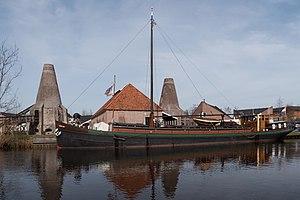
Hasselt est une ville située dans la commune néerlandaise de Zwartewaterland, dans la province d'Overijssel. Le 1ᵉʳ octobre 2008, la ville comptait 6 959 habitants.